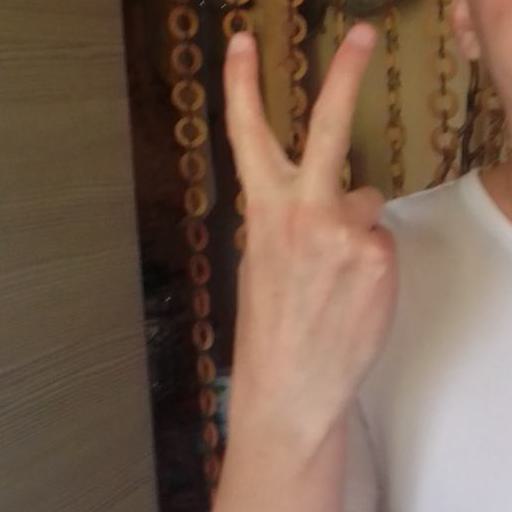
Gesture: peace_inverted